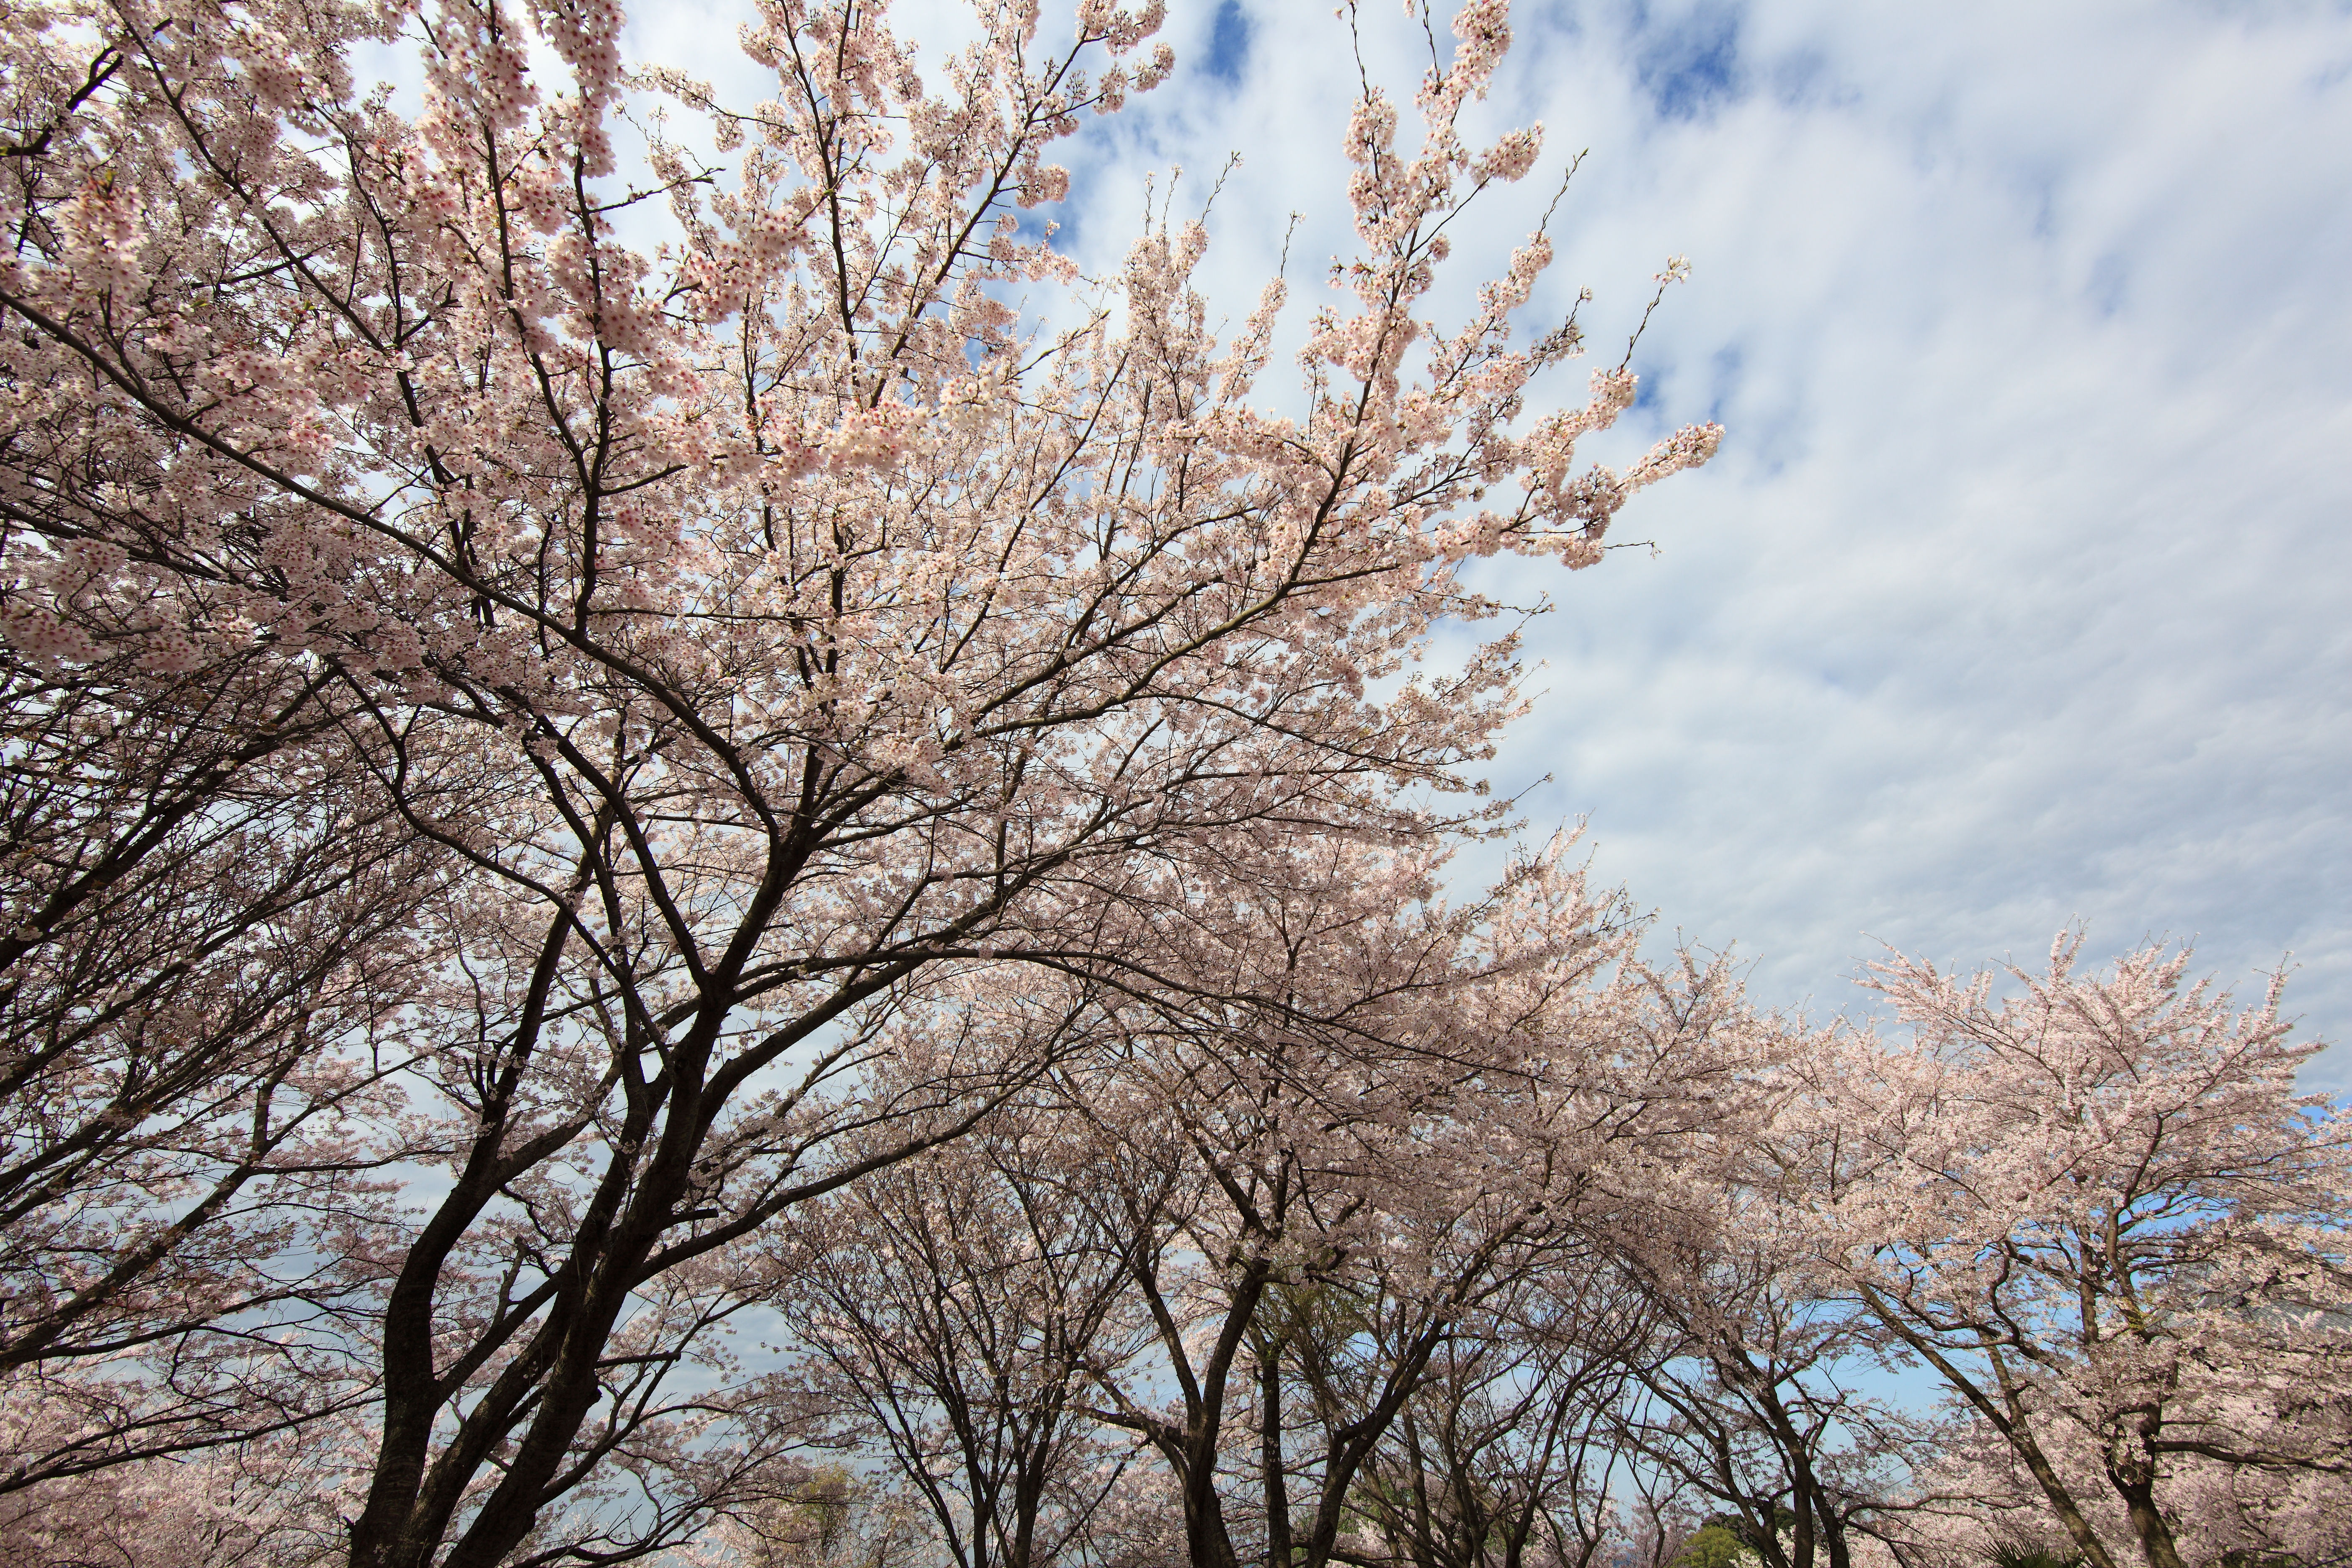
tree, branch, blossom, winter, plant, sky, flower, frost, spring, high, season, cherry blossom, 5d, sakura, hires, markii, hi, res, resolution, ibaraki, cherryblossoms, sakuragawa, amabikikannon, woody plant